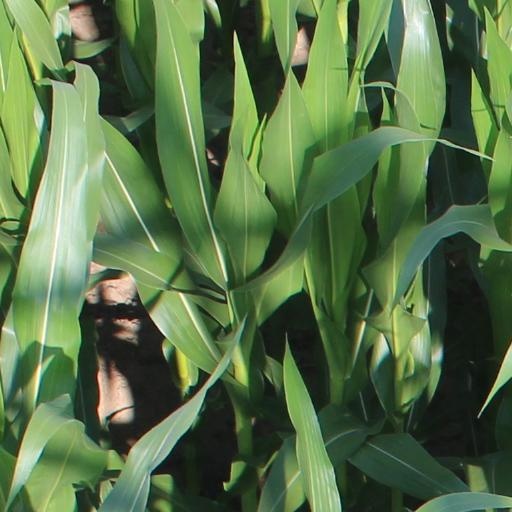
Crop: maize; corn